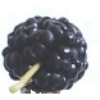
Label: Mulberry 1